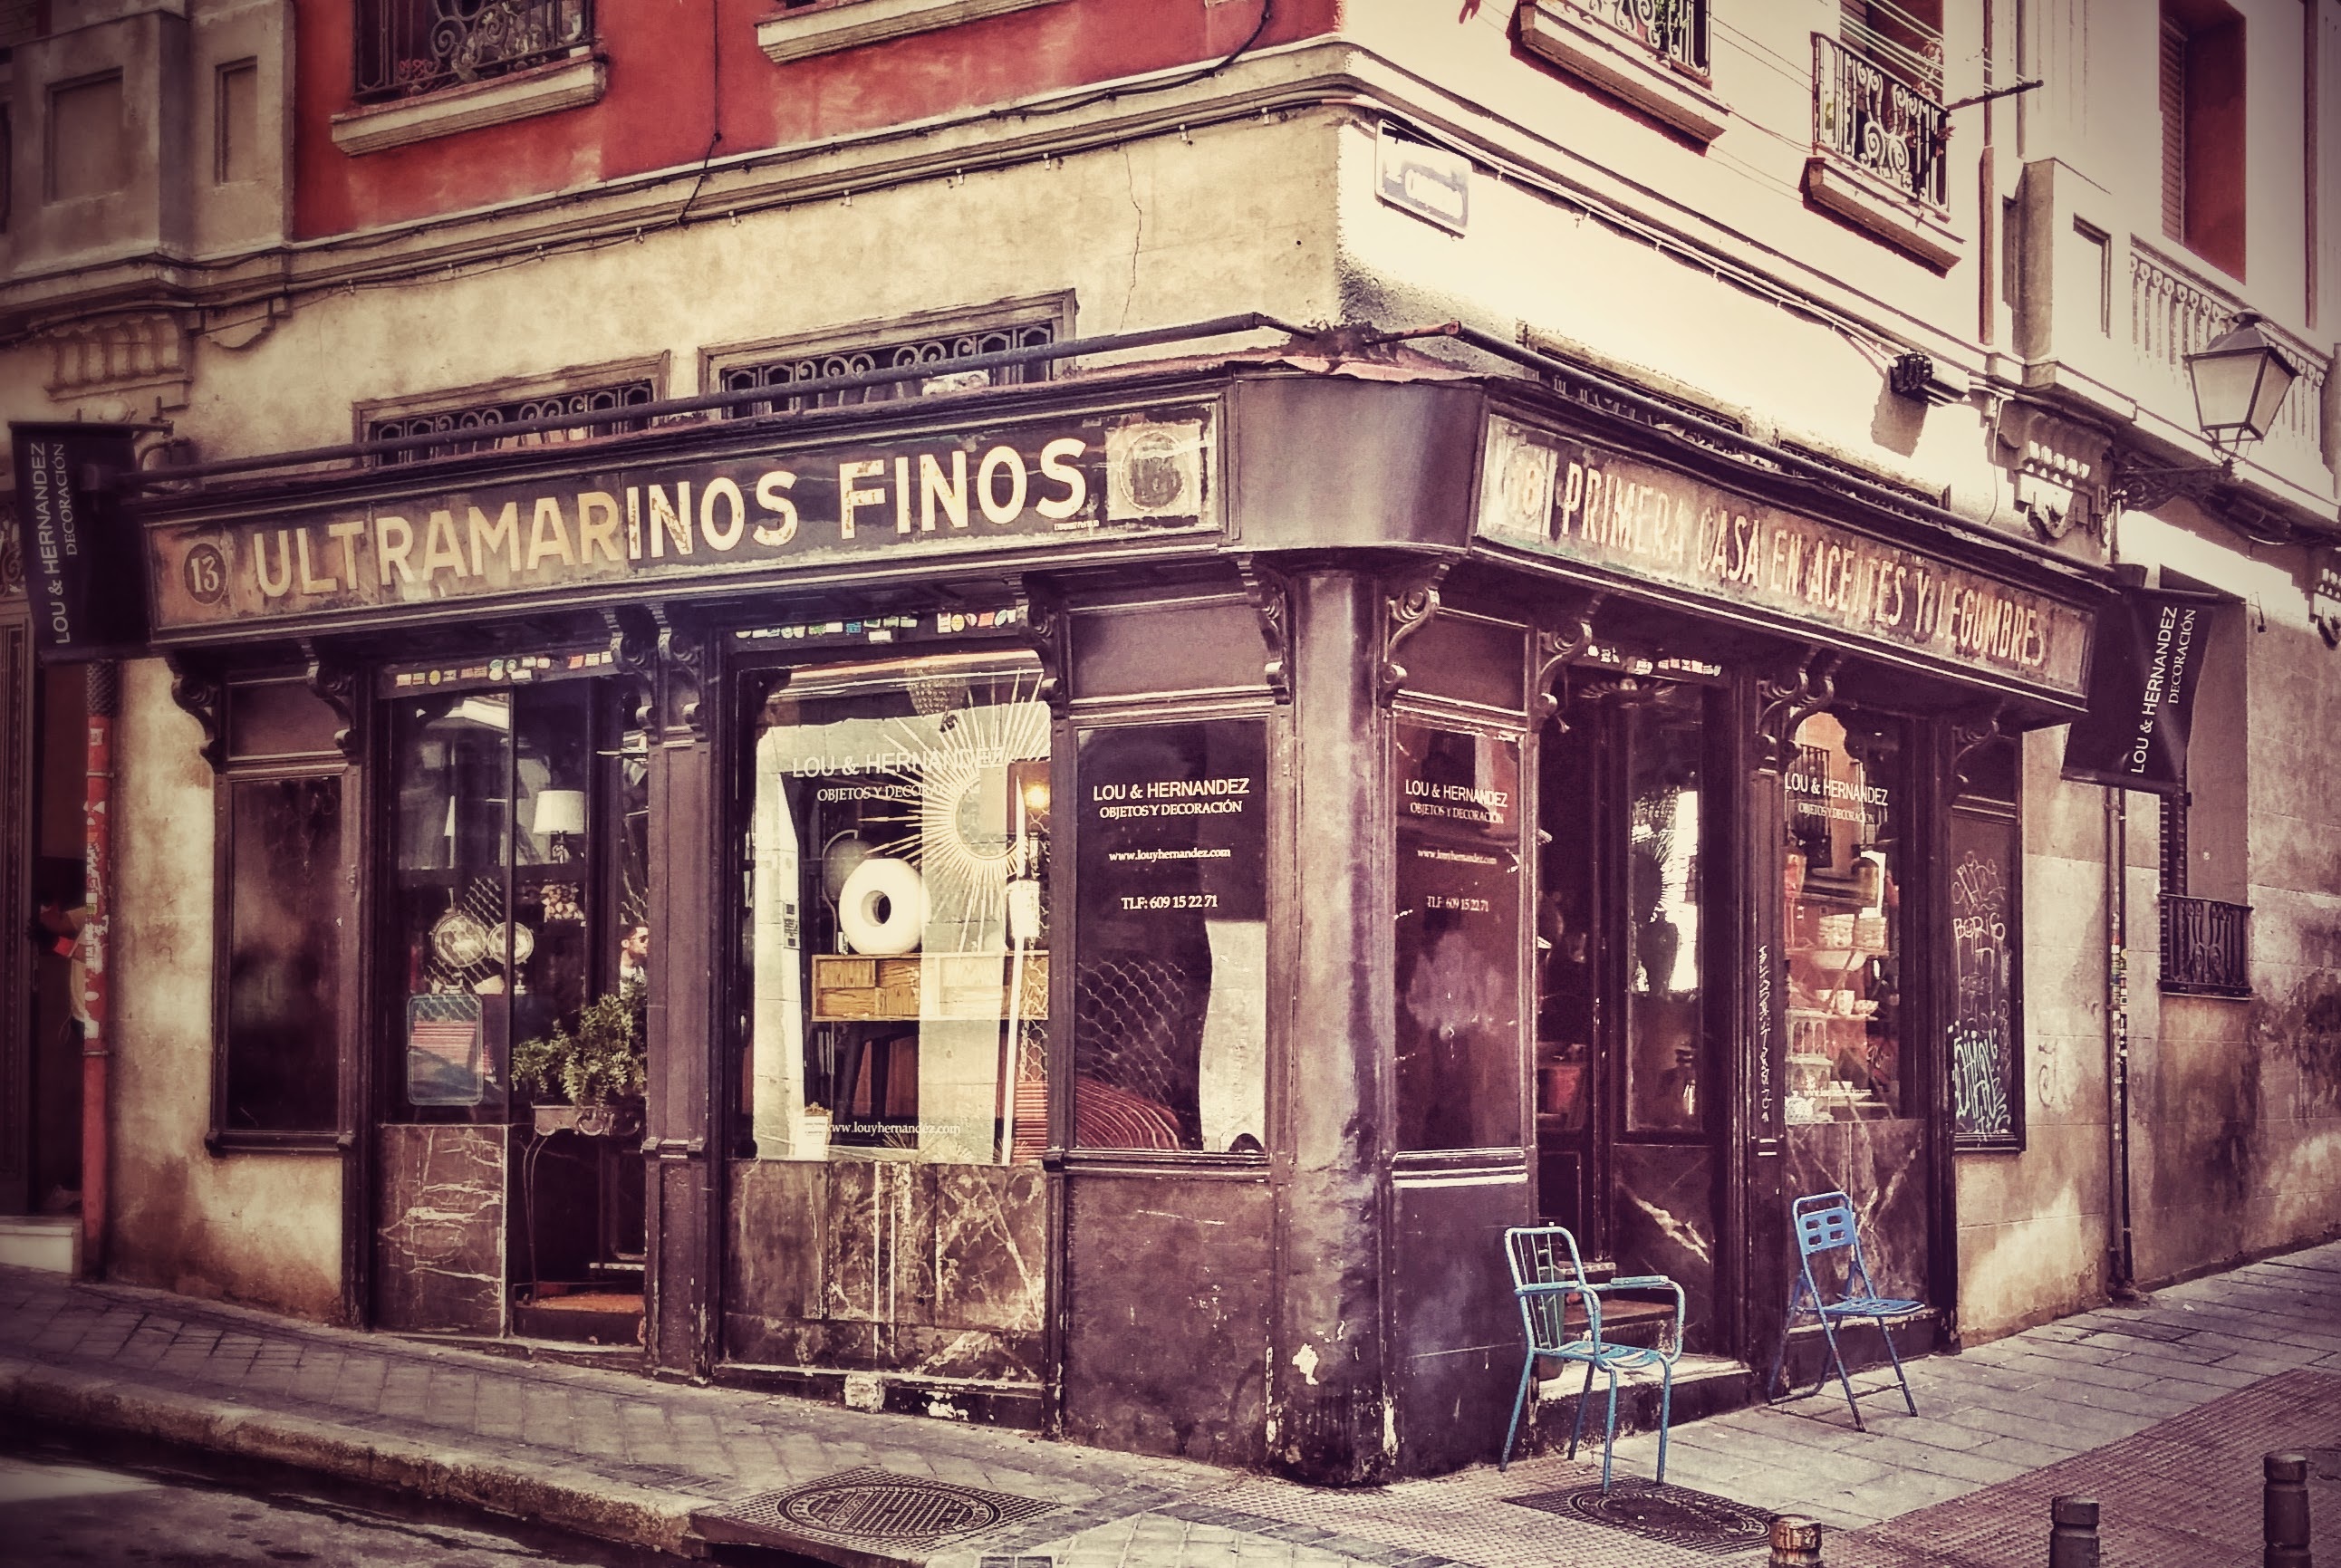
road, street, town, facade, infrastructure, urban area, ancient history